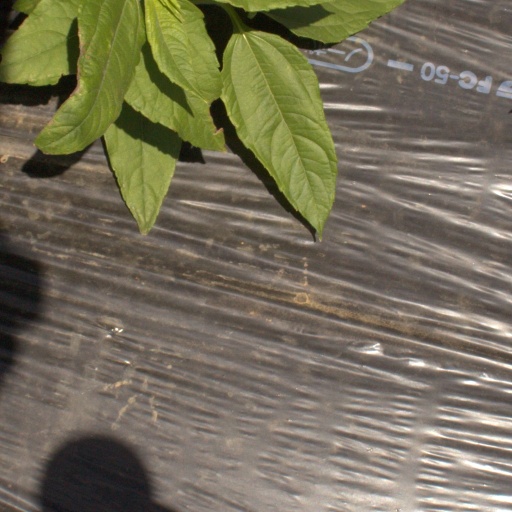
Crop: Jerusalem artichoke